Seema (actress)

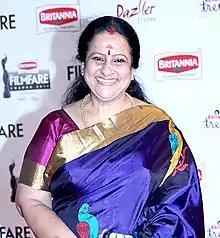
Seema in 2015

Shanthakumari Nambiar, better known by her stage name Seema, is an Indian actress known for her work in Malayalam cinema. Actor Vijayan gave her the screen name "Seema".